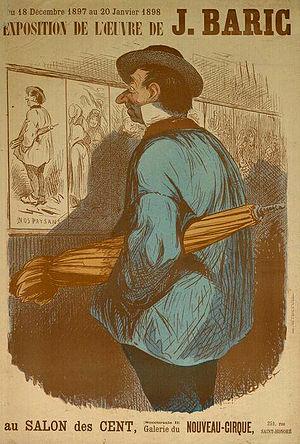
Jules Jean Antoine Baric, dit « Jules Baric », illustrateur et caricaturiste français, est né le 14 avril 1825 à Sainte-Catherine-de-Fierbois et mort le 19 juin 1905 à Monnaie.
Le Salon des Cent est un salon d'exposition d'art français imaginé par Léon Deschamps, lancé à Paris en février 1894 dans le hall de la revue La Plume. L'idée, assez originale pour l'époque, était d'exposer et vendre principalement de l'estampe et du dessin, le tout associé à un périodique littéraire et artistique. La dernière édition, la 53ᵉ, a lieu fin 1900.